Bell D-188A

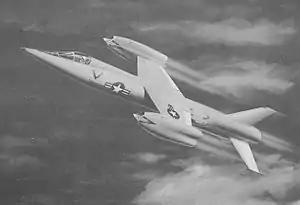
Artist's concept of the XF-109 in flight

The Bell D-188A (unofficial military designations XF-109/XF3L) was a proposed eight-engine Mach 2–capable vertical take-off and landing (VTOL) tiltjet fighter that never proceeded past the mock-up stage.